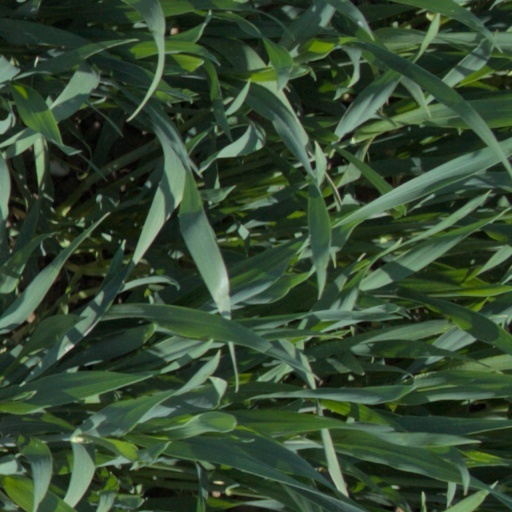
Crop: wheat